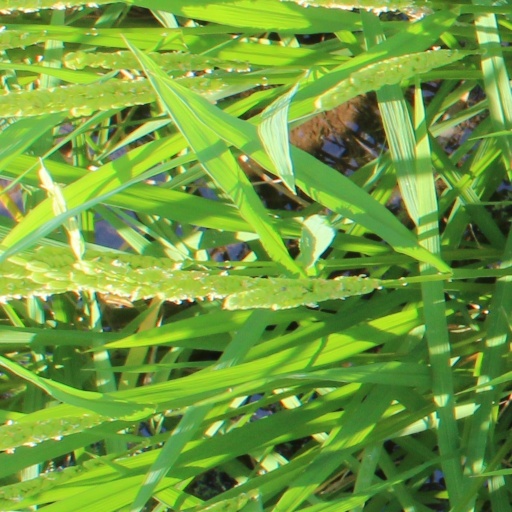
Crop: rice